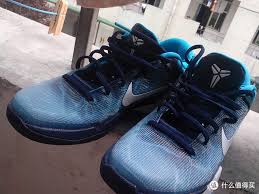
Waste category: shoes